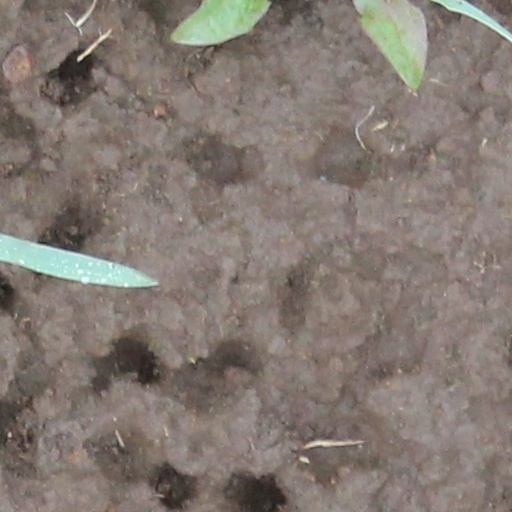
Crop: wheat